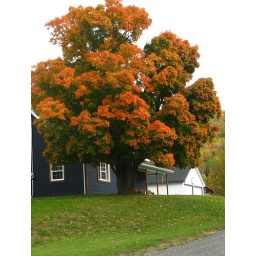
Maple tree and someone's house in cross-Point Qc.